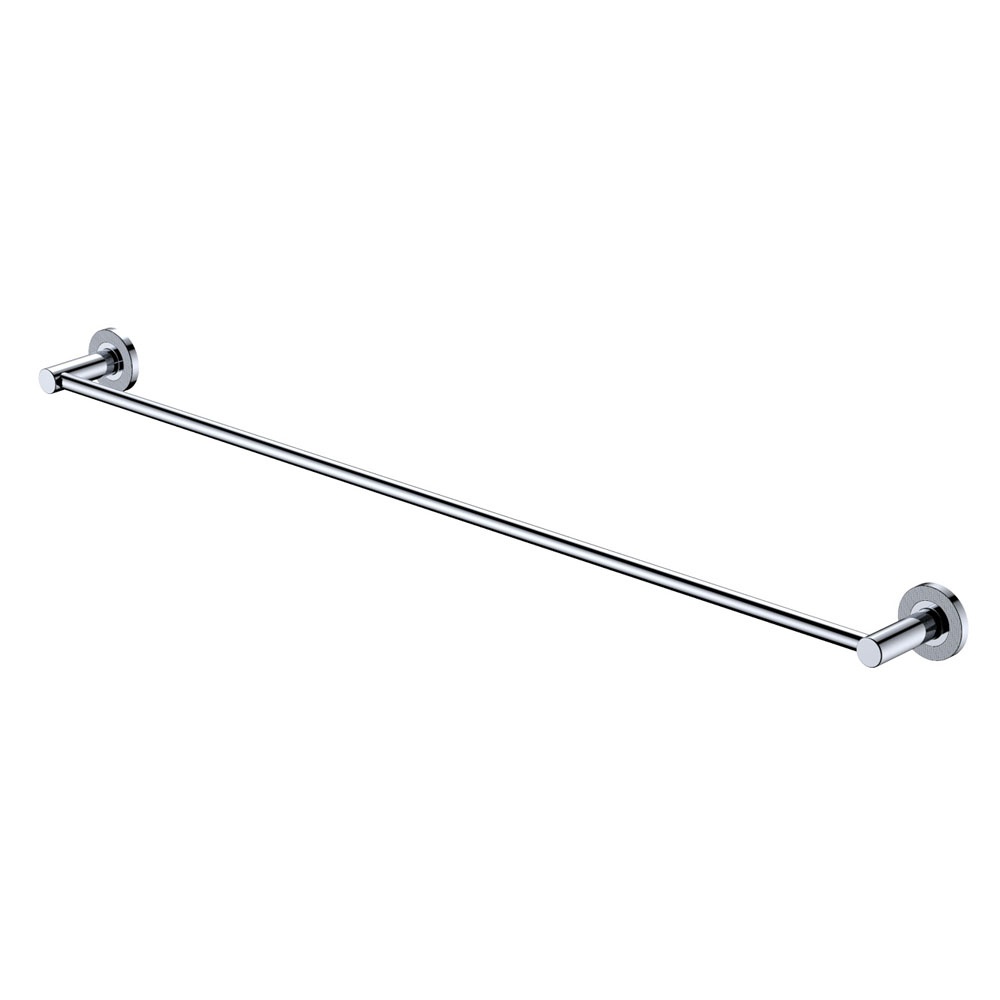
Fienza Axle 900mm Chrome Single Towel Rail
Super strong 4-point wall mount No-spin rail design Adjustable - rails can be cut to desired length Polished chrome finish Comes with matching round plate as standard Upgrade the look with different cover plate styles and finishes (available separately) Fully concealed fixings Made from stainless steel and zinc Hex key not required for installation Matches Axle mixers and bath outlets [SHORTDESCRIPTION] Cleaning & Care Regularly clean with mild soapy water using a microfibre cloth. In highly polluted or coastal locations, we recommend cleaning 2-3 times per week. Do not use harsh detergents, bleach, cream cleaners or citrus based cleaners. These substances are abrasive and will damage the surface. Do not use undue pressure and wipe in one direction only. Warranty: Full details of Fienza Warranty Guide can be viewed here Note: The colour discrepancy from the actual product colour may incur depending on the monitor resolutions and devices. Please note, these products may have a visible Fienza or Watermark logo.
Brand: Fienza
Category: Home & Garden > Bathroom Accessories > Towel Racks & Holders